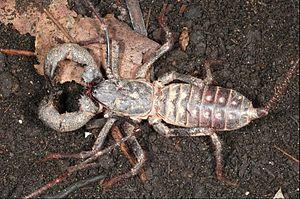
Les Thelyphonidae sont une famille d'uropyges, la seule de la faune actuelle.
Les uropyges, sont un ordre d'Arachnides du sous-embranchement des Chélicérates de l'embranchement des Arthropodes.
Mastigoproctus giganteus est une espèce d'uropyges de la famille des Thelyphonidae.